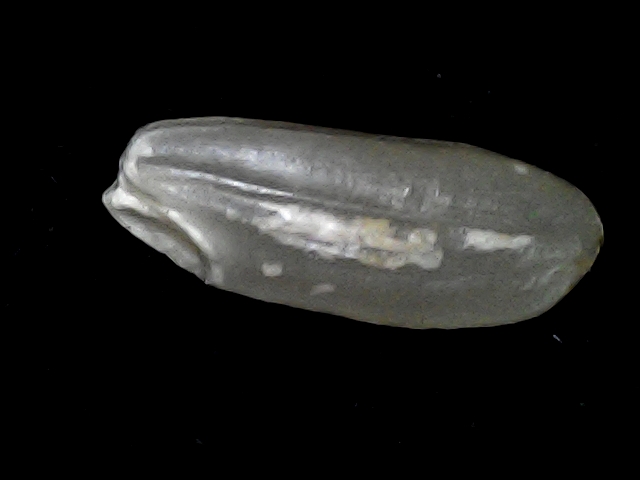
Rice variety: BD51